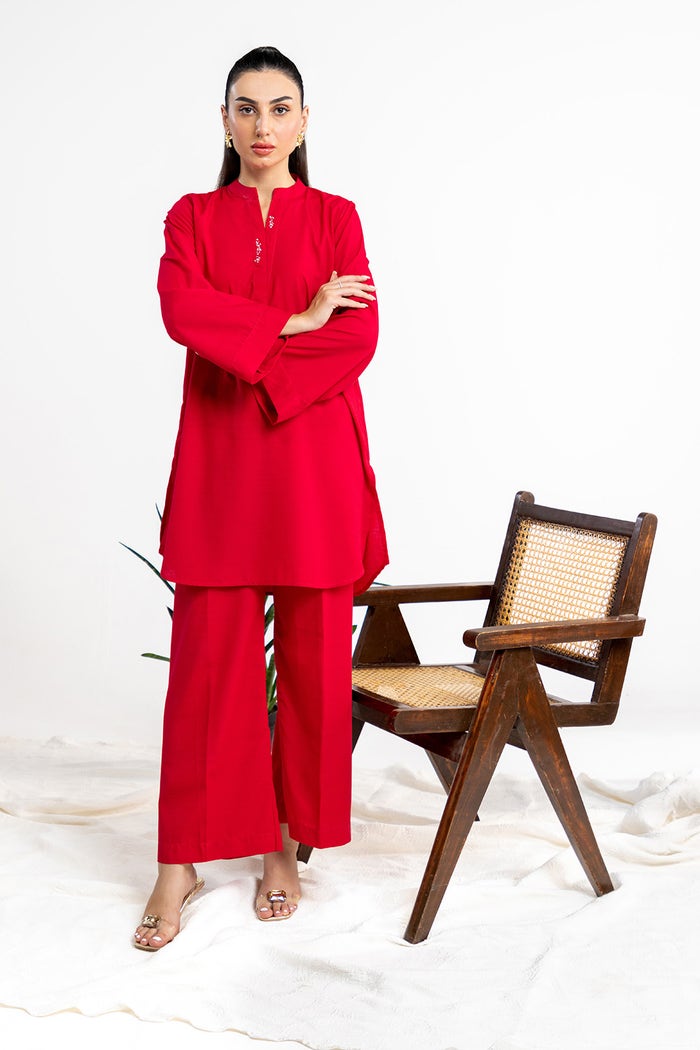
red kamla tunic pants